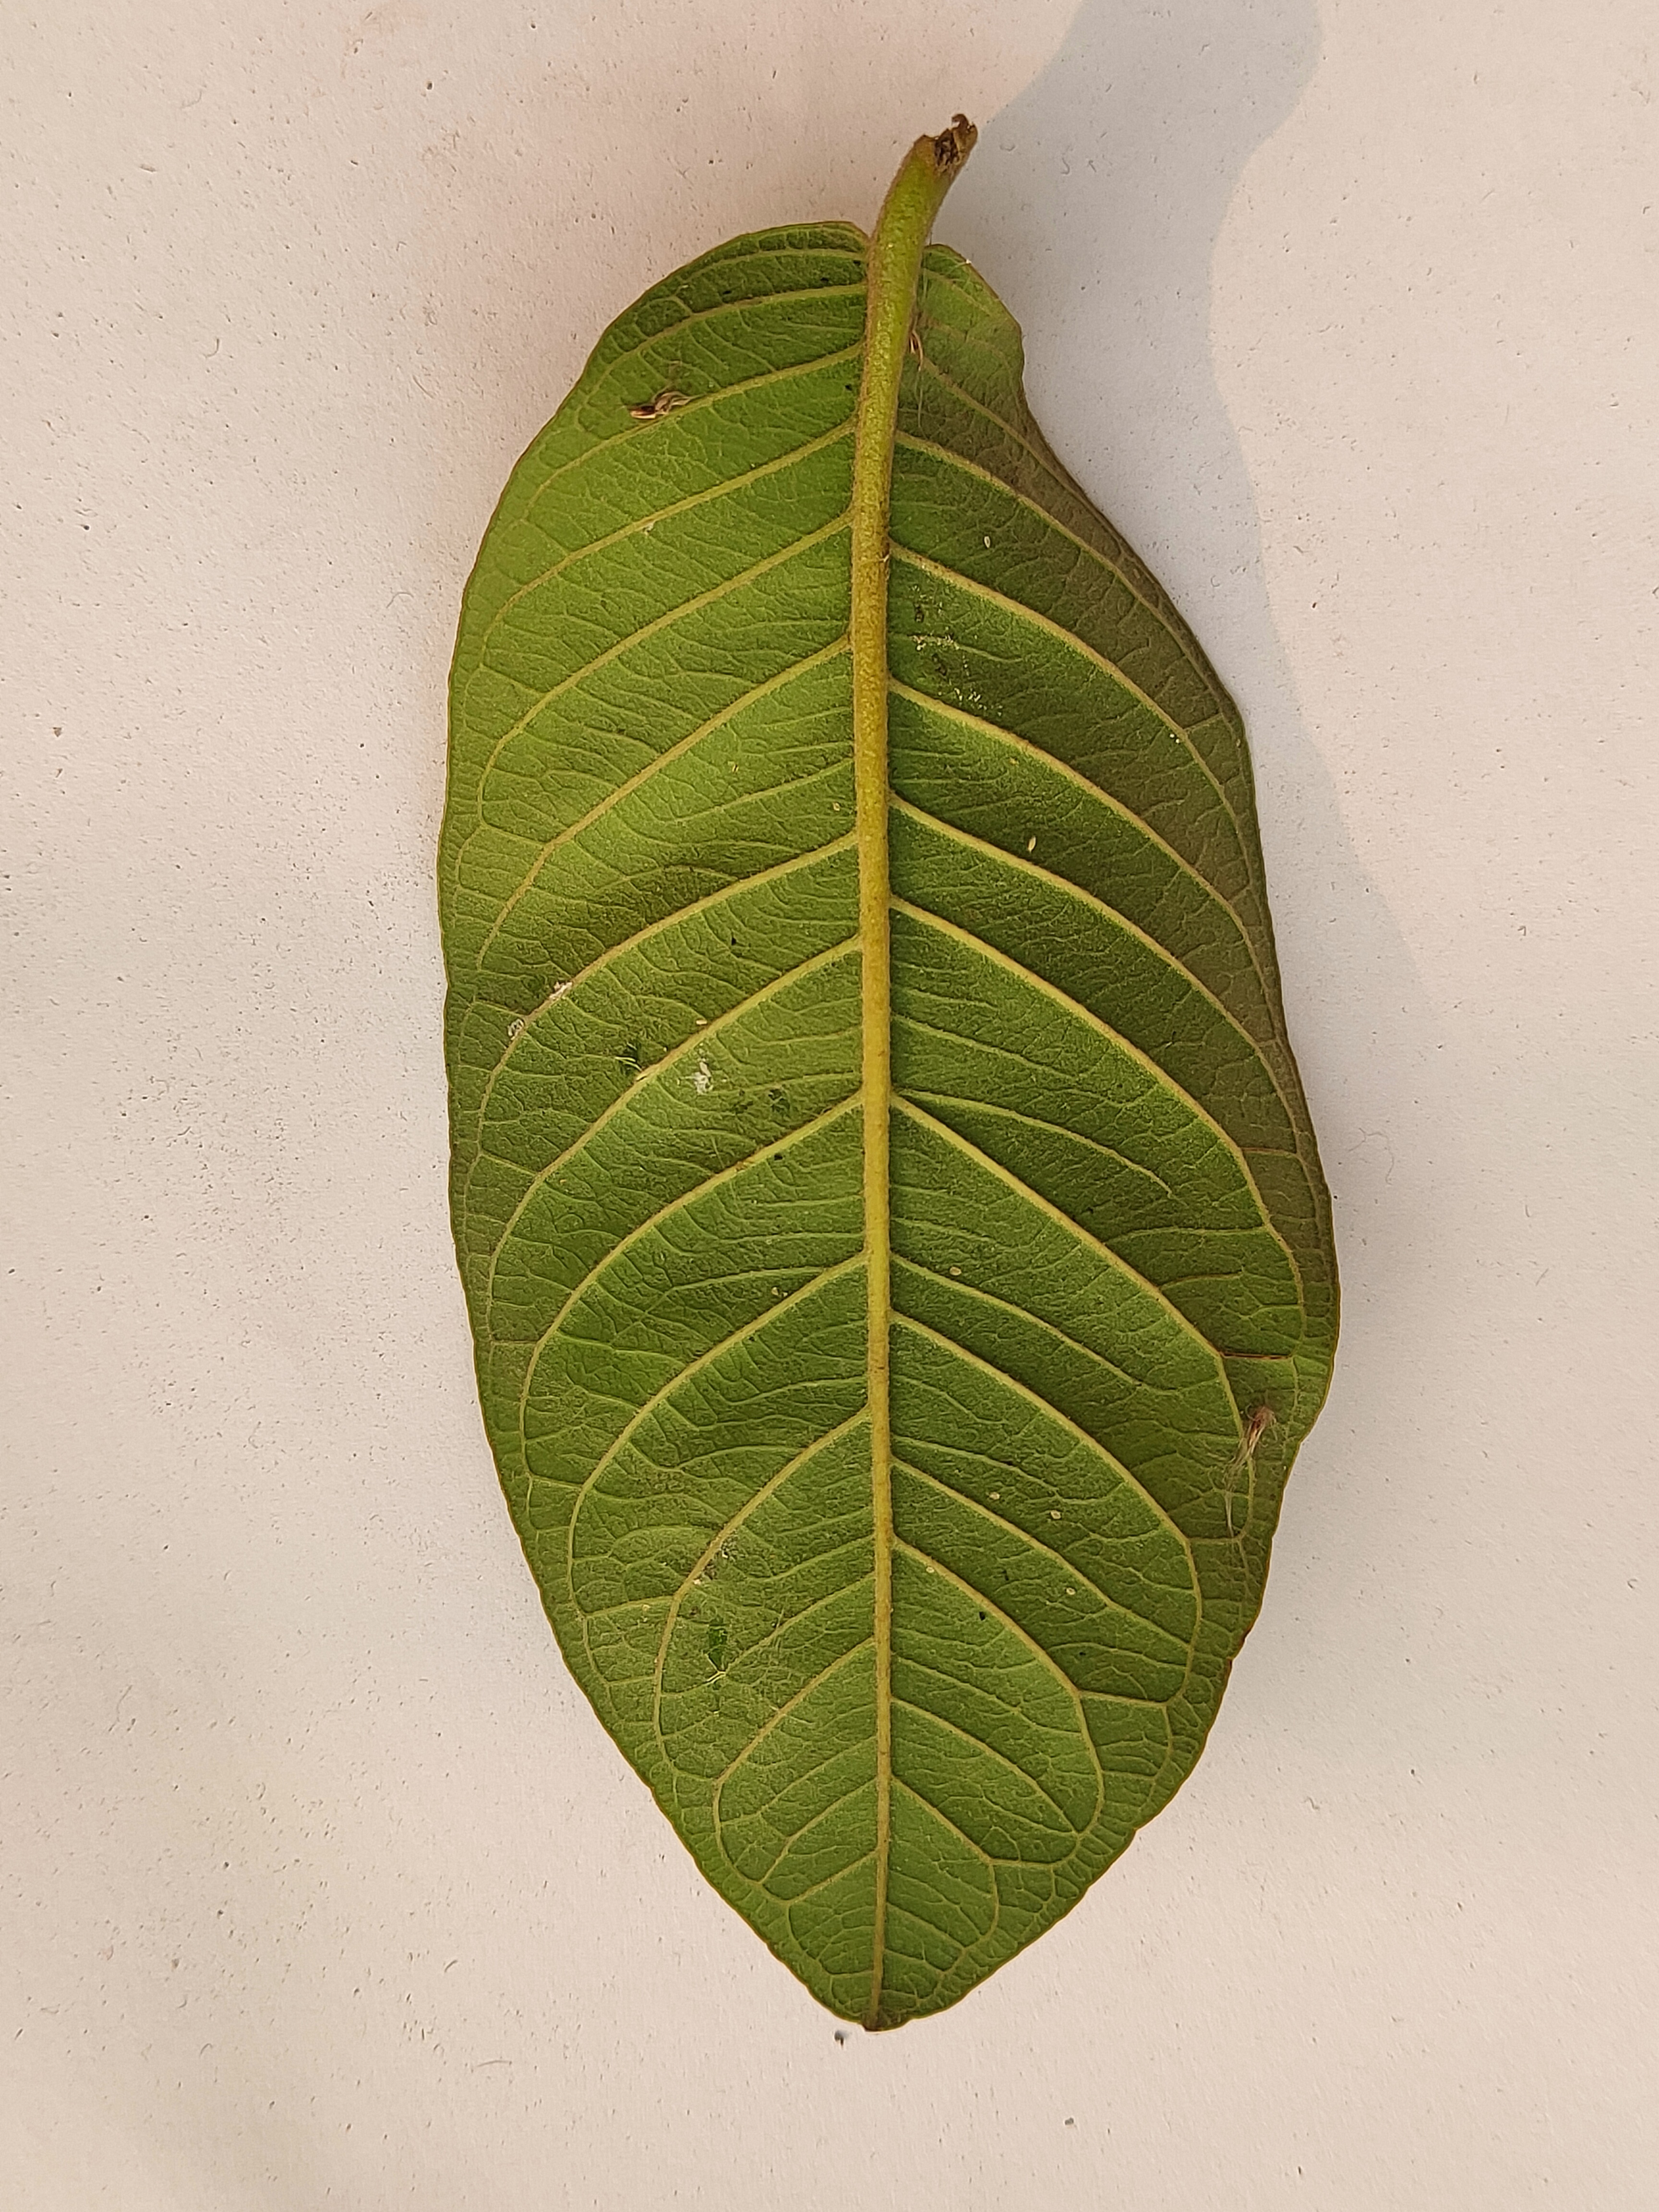
Leaf variety: Guava